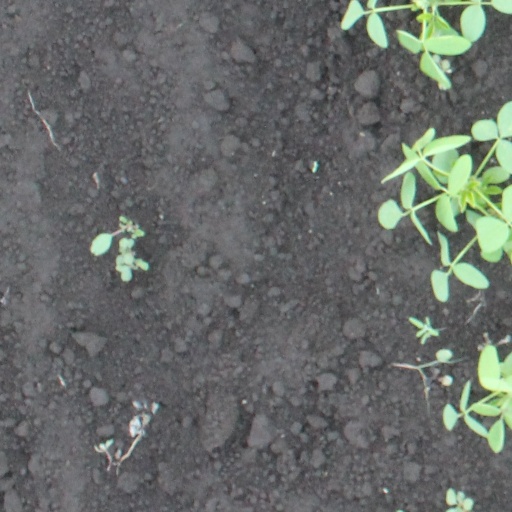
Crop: soybean